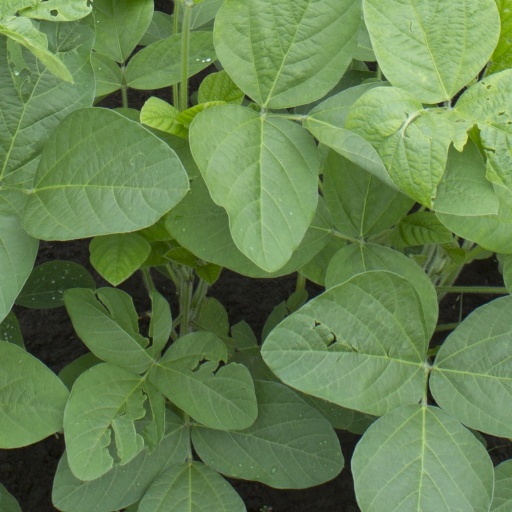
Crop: soybean